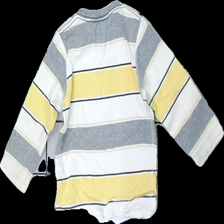
View: back
Type: Sweater
Category: Children
Brand: Logg (H&M)
Colors: White, Yellow, Blue, Multicolor
Material: 100% cotton
Pattern: Other
Cut: Regular, Loose, C-collar
Season: All
Stains: Minor
Price range: 50-100
Recommended usage: Export